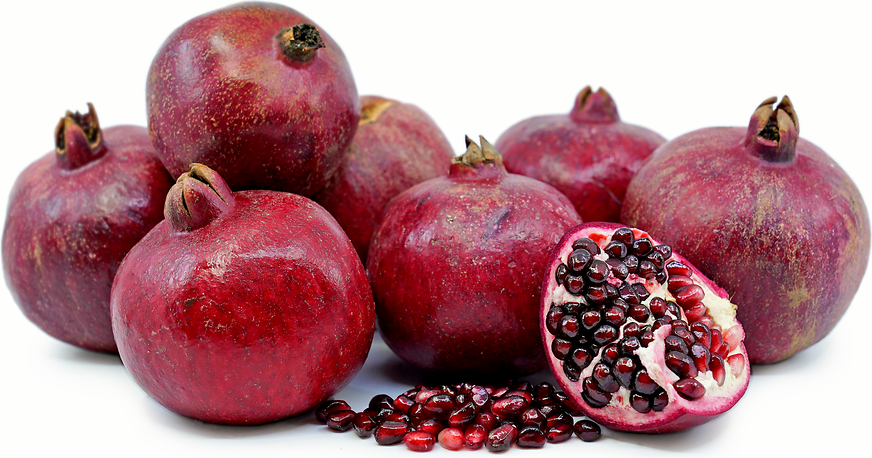
Label: Pomegranate